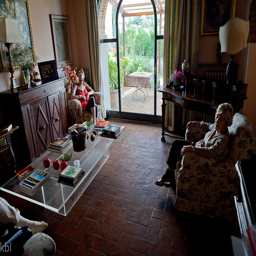
An old lady sits in a dark room.
Three people relax in chairs inside a decorated room
A nice living room has people sitting around in chairs.
Women sitting in chairs in a sunny room.
There are two woman sitting in a large living room